Goodyear GZ-20

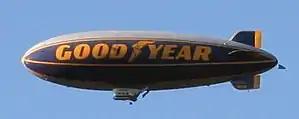
The "Spirit of Goodyear" (N3A)

The Goodyear GZ-20/20A was a class of non-rigid airship or blimp introduced in 1969 by The Goodyear Tire and Rubber Company in the United States as its signature promotional aircraft, the Goodyear Blimp. The design is based on the previous Goodyear GZ-19 class. The GZ-20 featured a larger envelope to carry the "Super-Skytacular" advertising night sign and more powerful engines. The GZ-20s were the mainstay of Goodyear's airship operations until 2017, when they were replaced with the new Zeppelin NT semi-rigid airship.